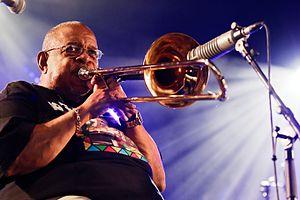
The J.B.'s était le nom de l'orchestre de James Brown de 1970 au début des années 1980. Sur les disques, le groupe était parfois présenté sous d'autres noms, tels que Fred Wesley and The JBs, The James Brown Soul Train, Maceo and the Macks, A.A.B.B., The First Family et The Last Word. En plus d'épauler James Brown, The J.B.'s ont joué aux côtés de Bobby Byrd, Lyn Collins et d’autres chanteurs associés à la James Brown Revue. Ils ont aussi joué et enregistré comme un groupe autonome. En 2015, ils ont été nominés pour l'intronisation au Rock and Roll Hall of Fame mais n'ont pas réussi à être intronisés et peuvent prétendre au rang « Musical Excellence » à l'avenir. Ils sont éligibles depuis 1995.